Tumwater Methodist Church

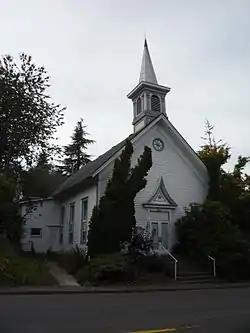

Tumwater Methodist Church is a historic church at 219 W. B Street in Tumwater, Washington. It was built in 1872 and added to the National Register in 1984.